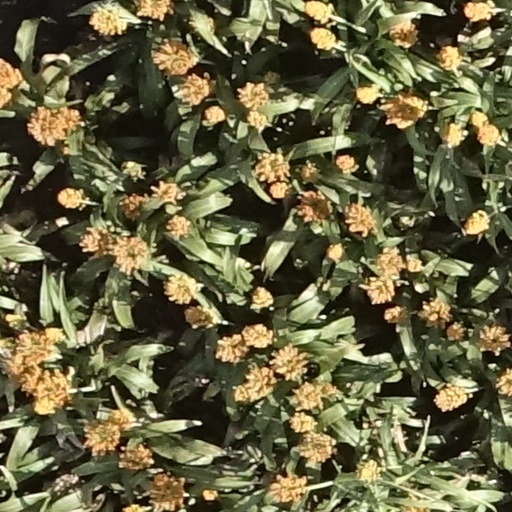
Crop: sorghum